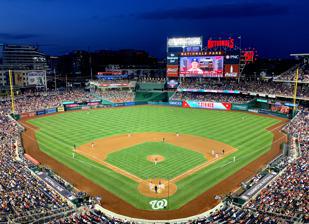
Building: Nationals Park
Country: United States of America
Year built: 2008
Baseball park in Washington, DC Nationals Park Nationals Park in 2019 Nationals Park Location in Washington, D.C. Show map of the District of Columbia Nationals Park Location in the United States Show map of the United States Address 1500 South Capitol Street SE Location Washington, D.C. , U.S. Coordinates 38°52′22″N 77°0′27″W / 38.87278°N 77.00750°W / 38.87278; -77.00750 Public transit Washington Metro at Navy Yard–Ballpark Parking 14 sanctioned parking lots or garages Owner Events DC Operator Washington Nationals Capacity 41,373 Record attendance 45,966 (October 12, 2012 vs. Cardinals ) Field size Left Field - 337 feet (103 m) Left-Center - 377 feet (115 m) Center Field - 402 feet (123 m) Right-Center - 370 feet (113 m) Right Field - 335 feet (102 m) Surface Kentucky Bluegrass Construction Broke ground May 4, 2006 ( May 4, 2006 ) Opened March 22, 2008 ( March 22, 2008 ) (college, George Washington Colonials) March 29, 2008 ( March 29, 2008 ) ( exhibition game ) March 30, 2008 ( March 30, 2008 ) (regular season) Construction cost $ 693 million ($981 million in 2023 dollars ) Architect HOK Sport (now Populous) Devrouax & Purnell Architects - Planners Project manager Turner Brailsford & Dunlavey McKissack & McKissack Structural engineer ReStl Thornton Tomasetti Services engineer M-E Engineers JVP Engineers SIM-G Technologies General contractor Clark / Hunt /Smoot Joint Venture Tenants Washington Nationals ( MLB ) (2008–present) Nationals Park is a baseball stadium along the Anacostia River in the Navy Yard neighborhood of Washington, D.C. It is the ballpark of Major League Baseball 's Washington Nationals . Since its completion in 2008, it was the first LEED -certified green major professional sports stadium in the United States. Designed by HOK Sport and Devrouax & Purnell Architects and Planners , the ballpark was initially expected to cost $ 670 million, with a later price tag of $ 693 million to build, financed almost entirely by D.C. This amount included $135 million in an upfront payment from taxpayer funds. The rest of the sum, about $535 million dollars, was funded by municipal bonds, putting the city deeply into debt. An additional $84.2 million was spent on transportation, art, and infrastructure upgrades, bringing the total cost to $783.9 million. The stadium has a capacity of 41,373. The Washington Monument and the Capitol building are visible from the upper decks on the first base side of the field. Nationals Park on May 10, 2013 Nationals Park hosted the 2018 Major League Baseball All-Star Game , the first All-Star Game to be played in Washington, D.C., since 1969 . It hosted games 3, 4, and 5 of the 2019 World Series , the first in the city since 1933 . Location and transportation Nationals Park is located in the Southeast quadrant of Washington, D.C., on South Capitol Street (a main artery separating Southeast from Southwest Washington) at the Anacostia River waterfront.  The ballpark is accessible from Interstate 395 via the Southwest Freeway, and from Interstate 295 via the Frederick Douglass Memorial Bridge , which carries South Capitol Street across the Anacostia River.  The Douglass Bridge was renovated so that South Capitol Street could continue at ground level past the stadium (it was previously 15 feet (4.6 m) above ground level). The primary method of transportation to the stadium is on the Washington Metro system. The stadium is one block from Navy Yard–Ballpark station on the Green Line . The station is located near the park's center field entrance and is heavily used by fans on game day.  The station's southern entrance was expanded when the stadium was built, adding an escalator and elevator and moving the farecard mezzanine to street level. Parking near the stadium is limited.  There are 14 Nationals Park-sanctioned parking lots or garages, with a small number of third-party lots nearby.  During the 2008 and 2009 seasons, the Nationals ran a free shuttle service (dubbed the "Nats Express") from parking lots at RFK Stadium to Nationals Park on game days. Several Metrobus routes and the DC Circulator 's Eastern Market–L'Enfant Plaza route serve the park. Various other transit options include a water taxi service from Alexandria, Virginia , and Georgetown . Cyclists are encouraged to ride to the stadium and are offered free valet bicycle parking. Garage C, located next to the ticket windows at the corner of 1st and N Street, houses a free bike valet service where fans are invited to store their bikes during the game. There are also 110 red bike racks on the sidewalks around the ballpark. History Site selection and design After it was announced that the Expos would leave Montreal, the government of Washington, D.C., began looking for a site for a baseball stadium to lure the team to Washington. After considering sites near RFK Stadium, in NoMA and straddling I-395 at Banneker Park, District officials announced on September 21, 2004, that they had chosen a site near the SE Anacostia waterfront. Construction Nationals Park, under construction in September 2007, with the U.S. Capitol seen in the background Financing for the stadium was expected to be provided by a banking syndicate led by Deutsche Bank . However, the finalization of the financing deal stalled due to complex negotiations among the city government, MLB as the owner of the team, and the bank. The bank requested a letter of credit or comparable financial guarantee against stadium rent to cover risks such as poor attendance or terrorism. The requested guarantee was $23 million, with the city requesting that MLB provide the guarantee. The financing situation was later solved, and construction began in May 2006. The site of Nationals Park was chosen by Mayor Anthony Williams as the most viable of four possibilities for a ballpark. The ballpark's design was released to the public at a press conference on March 14, 2006. Groundbreaking was in early 2006. With an ambitious construction schedule of fewer than two years to complete the stadium, a design-build approach was selected to allow the architects and builders to work in concert with one another. Ronnie Strompf, the project superintendent, coordinated the efforts of numerous subcontractors daily. Opening The 2008 Washington Nationals season was the team's first in Nationals Park. The George Washington University (GW) and the Nationals announced in February 2008 that the GW Colonials baseball team would play the first game in Nationals Park on March 22, 2008. GW played Saint Joseph's University in an afternoon game and the hometown Colonials had a 9–4 victory over Saint Joseph's . The Washington Nationals defeated the Baltimore Orioles , 3–0, in an exhibition game on March 29, 2008, in their first game in the ballpark. The Nationals opened the 2008 MLB season in Nationals Park with a rare one-game series against the Atlanta Braves on March 30, which served as the first official MLB game at the park. True to tradition, President George W. Bush threw out the ceremonial first pitch . The Nationals defeated the Braves, 3–2, with a walk-off home run from Ryan Zimmerman , giving the Nationals their first opening day win since moving to Washington. Chipper Jones of the Braves hit the first batted ball and first home run, while the Nationals' Cristian Guzman got the first base hit. According to the Elias Sports Bureau , Zimmerman's game-winning home run was the third walk-off home run in major-league history to be hit in the first MLB game played at a stadium. The game was the most-watched MLB opening night in the history of ESPN . In their first season at Nationals Park, the Nationals finished with a league-worst record of 59–102. At home, they drew 29,005 fans per game, placing their average attendance at 19th in MLB. Opening Night, March 30, 2008 Seasons and changes 2009 season Several ballpark improvement projects were completed by the Nationals during the off-season, including: Expansion of the Red Porch restaurant in center field to include additional tables on both the concourse and field side. Glass windows on the concourse side were replaced with slidable garage doors, opening to a fenced outdoor patio. On the field side, the rear-most row of Center Field Lounge seats was removed, with an outdoor deck featuring tables and chairs installed in its place. New signage was added on the concourse side. Installation of three statues in the ballpark honoring Walter Johnson of the original Washington Senators , Frank Howard of the expansion Senators , and Josh Gibson of the Negro league Washington Homestead Grays , which played many of its games in Washington. A large Washington Nationals hat was added above the entrance to the team store near the center field plaza. New LED message boards were added over the roof of the Center Field Gate, providing information and instructions to fans entering the ballpark. New advertisement panels were attached to the face of the two garages in the center field, with green panels being replaced by white panels. Additional panels showing the team's 2009 promotions and the current lineup were added to the western garage, facing the plaza. Concessionaire Levy Restaurants replaced Centerplate as the provider of food and beverage at Nationals Park beginning with the 2009 season . Before the Nationals 2009 home opener on April 13, 2009, at 3 pm, longtime Philadelphia Phillies announcer Harry Kalas was found unconscious in the Nationals Park press box at 12:20 pm. Kalas was rushed to George Washington University Hospital and pronounced dead at 1:20 pm. A moment of silence was held before the game, followed by both Nationals and Phillies fans applauding Kalas in tribute. The Phillies played with a picture of Kalas in their dugout. On June 4, 2009, Randy Johnson became the 24th pitcher in MLB history to reach 300 wins when the San Francisco Giants beat the Nationals 5–1 at Nationals Park. The game was scheduled to be played the night before, but was delayed due to heavy rain in the DC-area. On July 4, 2009, Adam Dunn became the 123rd player to hit 300 career home runs. The home run came in the 7th inning in a 5–3 win versus the Atlanta Braves . 2010 season During the All-Star break , the press box was repainted blue to match the color of the seats. On June 8, 2010, pitcher Stephen Strasburg , called the "most hyped and closely watched pitching prospect in the history of baseball", made his first major league appearance, starting a game against the Pittsburgh Pirates before a sold-out crowd at Nationals Park. Strasburg pitched seven innings, giving up two runs and striking out 14 batters, a new team strikeout record. 2011 season Minor changes before the start of the 2011 season include removing the party tent on top of the LF parking garage to improve views of the U.S. Capitol from upper sections, chrome baseball decorations adorning the outside the stadium, and various signage and concession changes including the departure of Five Guys . Nationals Park also became home of the D.C. Sports Hall of Fame. In June 2011 four new concession stands opened, owned by Danny Meyer 's Union Square Hospitality Group: Blue Smoke (barbecue), Box Frites ("Belgian-style fries and dipping sauces"), El Verano Taqueria (Mexican) and Shake Shack (hamburgers, hot dogs, frozen custard). The team has also ended Friday night firework shows and fireworks after home runs and team victories. 2012 season The stands at Nationals Park as seen from the first base side On May 4, for the series against Philadelphia, the Nationals renamed the park "Natitude Park". This was following their "Take Back the Park" plan, first selling advance tickets to fans in the Washington, D.C., area before opening up ticket sales to other states. This marked a shift from recent years where Phillies fans had flooded the park, as the crowd was predominantly Nationals fans and the team took two of three from their division rivals. On July 4, 2012 Nationals Park hosted a game on The Fourth of July that notably featured an 11AM start. In every year (except 2020) since 2012 Nationals Park has hosted an 11AM July 4 game. The Nationals made the playoffs for the first time since relocating to Washington in the 2012 season, with Games 3, 4, and 5 of the 2012 National League Division Series against the St. Louis Cardinals being played in Nationals Park. Washington lost the NLDS three games to two. 2013 season Team owner Theodore N. Lerner approached D.C. Mayor Vincent Gray and other city officials in mid-July 2013 and asked if the city would pay to have a retractable roof built over Nationals Park. After seeing sketches, Gray rejected the proposal at the same meeting. No cost analyses were done before the meeting, although team architects speculated it would cost $300 million. City officials noted that the stadium was not designed for a roof. 2014 season The Nationals made the playoffs for the second time since arriving in Washington. Nationals Park hosted Games 1 and 2 of the 2014 National League Division Series . The Nationals lost the series to the San Francisco Giants , three games to one. 2015 NHL Winter Classic On January 1, 2015, Nationals Park hosted the 2015 NHL Winter Classic before a crowd of 42,832 spectators. The Washington Capitals defeated the Chicago Blackhawks , 3–2, after former Blackhawk Troy Brouwer scored the go-ahead goal with 13 seconds remaining in regulation play. This made the Capitals only the second home team to win a Winter Classic and the first to win two Winter Classics, having won in Pittsburgh in 2011. 2015 season On July 17, 2015, during a regular-season game between the Nationals and the Los Angeles Dodgers , a series of three power outages affected a bank of lights along the park's third base line. The first power outage, which occurred in the bottom of the 4th inning, resulted in a delay of 1 hour and 22 minutes. Play was later resumed as the pitchers retired the next five batters. In the middle of the 5th inning, another power outage occurred, which resulted in a 40-minute delay. The bottom of the 5th inning was later played; at the end of the inning, a third power outage occurred.  Due to the power outages, the game was suspended in the top of the 6th inning, with the Nationals leading the Dodgers, 3–2, at that point. The game was resumed the next afternoon, with the Nationals winning against the Dodgers, 5–3. 2016 season The Nationals made the playoffs for the third time since arriving in Washington. Nationals Park hosted Games 1, 2, and 5 of the 2016 National League Division Series . The Nationals lost the series to the Los Angeles Dodgers , three games to two. 2017 season Before the 2017 season, the Nationals added the MGM National Harbor Dugout Club, named for the nearby Maryland casino which opened in December 2016. These seats were added near the first base dugout, in the approximate location where the tarp was stored in previous seasons. The tarp has been moved to the third-base side. In late September 2017, a new organ was installed at Nationals Park, fulfilling the Washington Nationals organization's long-held goal of upgrading the stadium's organ. The Viscount Sonus 60, priced at $20,000 on European Web sites, was manufactured in Mondaino , Italy , and tuned in Harrisburg , Pennsylvania . It was installed in a former radio booth on the second floor of the stadium's press box, replacing a less-capable portable Hammond organ located in a corner of the stadium's sound effects control room. The new location gave the organist a private room for the first time and a better view of the field and crowd. The Nationals made the playoffs for the fourth time since arriving in Washington. Nationals Park hosted Games 1, 2, and 5 of the 2017 National League Division Series . The Nationals lost the series to the Chicago Cubs three games to two. 2018  Major League Baseball All-Star Game Nationals Park hosted the 2018 Major League Baseball All-Star Game on July 17. It was the fifth MLB All-Star Game to be played in Washington, D.C., and the first in Washington since 1969 . The American League beat the National League 8–6 before 43,843 fans. 2019 World Series Nationals Park hosted games 3, 4 and 5 of the 2019 World Series, the first in the city since 1933 . The Nationals lost them all to the Houston Astros , but still won the series in seven games. 2021 shooting On July 17, 2021, at about 9:30 p.m. EDT , a shooting occurred outside of Nationals Park in Washington, D.C. , during a baseball game between the Washington Nationals and the San Diego Padres . Three people were injured. The shooting happened in the middle of the sixth inning with San Diego holding an 8–4 lead. Some fans moved into the teams' dugouts and onto the field while others left the stadium. Some stadium employees believed the incident to be a drive-by shooting . The Metropolitan Police Department of the District of Columbia (MPD) reported the shooting occurred at N Street and South Capitol Street SW, near the Third Base Gate. In a joint statement the following day, Mayor of D.C. Muriel Bowser and Nationals owner Mark Lerner said, "While MPD's investigation is ongoing, it appears the incident involved a dispute between individuals in two vehicles. MPD does not believe the Washington Nationals, the ballpark or fans were the target." The game was suspended and was completed the following day at 1:05 p.m., before that day's regularly scheduled game, without further incident. The Padres defeated the Nationals, 10–4. 2024 season The 2024 season saw the heaviest facelift since construction in 2008. A new Daktronics 4,780-square foot jumbotron was installed, along with an upgrade of the ribbon board to 10MM resolution, while ads and LED signage upgrades were also completed. Audio and video upgrades were also completed, expanding the capabilities and speed of the technology providing statistics and information, as well as speaker upgrades that will be completed in phases. In addition, the stadium's lighting was overhauled, with the installation of brand new LED Musco Show-Light® entertainment technology. The new lighting provides brighter lights on existing structures and color changing features for Nationals home runs , wins, and other special occasions. Washington Nationals average attendance Average regular season attendance Season Average attendance 2008 29,005 2009 22,435 2010 22,569 2011 24,256 2012 29,269 2013 32,746 2014 31,844 2015 32,344 2016 30,641 2017 31,173 2018 31,775 2019 27,899 2020 0 2021 18,093 2022 25,017 2023 23,034 Features The exterior of Nationals Park See also: Washington DC Sports Hall of Fame As of the 2017 season, the ballpark has 41,338 seats and features 79 suites on three levels, all around the infield . Team President Stan Kasten also said that the team might sell the naming rights to the levels of the luxury suites, which currently bear the names of presidents Washington , Jefferson and Lincoln . While the city agreed to spend up to $611 million, Kasten has stated that the principal owners, the Lerner family , spent tens of millions of dollars more on "jazzing up the park". The park has an out-of-town scoreboard, which is 102 feet (31 m) long, installed in the right-field wall. The main scoreboard, at 101 feet (31 m) long and 47 feet (14 m) high, is more than five times the size of the one at RFK Stadium . Aerial view of Nationals Park. The Nationals' previous stadium, RFK Stadium, is barely visible near the top of the picture. On March 13, 2007, Kasten announced that there would be a grove of cherry blossoms located just beyond the left-field bleachers. Kasten stated that the cherry blossoms would provide a look that Americans associate with the nation's capital. Other distinctive features of the ballpark are the views of the U.S. Capitol from the upper deck. These views have been mostly blocked by new construction in recent years. Fans in the upper deck sitting down the right-field line near the foul pole can get a glimpse of the Washington Monument and the National Cathedral during day games. Several area-based food establishments have concession stands: Ben's Chili Bowl hot dogs, Dogfish Head and Flying Dog Brewery beer. Another feature, The Budweiser Brew House, is a full-service sit-down restaurant located in center field. It offers some unusual amenities such as salads, along with regular ballpark fare such as burgers and hot dogs. When the stadium first opened in 2008, the restaurant was enclosed by glass windows with a view of the field, which were soon made retractable. The restaurant was eventually expanded to outside the interior, with tables being placed in three rows outside. The ballpark's press box is named in honor of longtime Washington Post sports columnist and reporter Shirley Povich , cited as a longtime friend of Lerner by the team. In 2010, the stadium added the Ring of Honor, celebrating players from the Washington Senators ( Joe Cronin , Rick Ferrell , Goose Goslin , Clark Griffith , Bucky Harris , Walter Johnson , Harmon Killebrew , Heinie Manush , Sam Rice , and Early Wynn ), Negro league Washington Homestead Grays ( Cool Papa Bell , Ray Brown , Josh Gibson , Buck Leonard , Cumberland Posey , and Jud Wilson ), and the Nationals franchise's previous incarnation, the Montreal Expos ( Gary Carter and Andre Dawson ) who have been inducted into the Baseball Hall of Fame . Since 2011, a submarine dive horn has blared after every Nationals home run and win—a nod to the park's location in the Navy Yard neighborhood. And as with any World Series victory, as it did in 2019 , Queen 's " We Are the Champions " is played over the PA. In September 2018, Nationals Park began using a bullpen cart . In September 2018, the ashes of John McNamara, a sportswriter killed in the Capital Gazette shooting , were spread in the flowers just over the left-field fence. In terms of batting park factor ESPN writer Tristan H. Cockcroft has said that "Nationals Park has been remarkably consistent in its neutrality from a run-scoring perspective." On January 11, 2021, the Nationals announced a partnership agreement with Bet MGM, a subsidiary of MGM Resorts International , to open a sportsbook at Nationals Park. The sportsbook will be accessible from outside the park and located by the Center Field Gate in a space formerly occupied by auxiliary event space Center Field Social. Fans inside the stadium will be able to bet using a mobile device within the stadium and a two-block radius of the ballpark. Panoramic image of Nationals Park during a home game against the San Francisco Giants, May 2, 2011 Seating Screech, the Washington Nationals mascot before his 2009 "growth spurt" Some fans in the upper level can see the dome of the Capitol . Seating at Nationals Park is divided into over twelve different pricing zones. There are five seating levels: the field level, mezzanine level, suite level, gallery level, and upper gallery level. The stadium features three premium clubs that are not on the suite level. The largest of the three, the FIS Champions Club, is a two-story indoor lounge exclusively for fans with tickets in sections 206–221. The lounge is 33,000 square feet (3,100 m 2 ) and features various food entities, live television broadcasts of the game on dozens of TVs, and views of the Anacostia River. In 2021, various displays highlighting the history of baseball in the District of Columbia and awards won by the Nationals and their players were installed. It was previously named the Stars and Stripes Club from 2008-2014 and the Norfolk Southern Club from 2014-2021 until the naming rights were purchased by FIS following the 2021 season. The PNC Diamond Club, the naming rights of which were purchased by PNC Bank , is on the field level between the two dugouts. It was remodeled and expanded into two floors before the 2016 season and features a gourmet buffet and all-inclusive food and drink. The Terra Club seats are located directly behind home plate and are the most expensive seats in the stadium. Like the PNC Diamond Club, seats in the Terra Club feature all inclusive food and drink and include access to an indoor lounge with a gourmet buffet and views of the Nationals batting cages and press conference room. It was previously named the Lexus Presidents Club from 2008-2015 and the Delta Sky360 Club from 2016-2021 until Terra purchased the naming rights prior to the 2022 season. As features were changed, added, or removed, seating capacity has changed repeatedly since the stadium opened; the number of seats has dropped slightly several times since it opened in 2008. In the inaugural 2008 season, seating capacity was 41,888; as of 2016, the seating capacity is 41,313. The seating capacity increased to 41,339 in 2017. By 2023, the seating capacity had increased to 41,373. Nationals Park contains a split in the upper deck, a homage to Griffith Stadium. Years Capacity Ref. 2008–2009 41,888 2010–2011 41,546 2012 41,487 2013–2014 41,418 2015 41,285 2016 41,313 2017 41,339 2018 41,855 2019–2020 42,531 2021–2022 41,380 2023–present 41,373 Non-baseball events Nationals Park has hosted several non-baseball events, such as concerts and business meetings. Hockey On January 1, 2015, the National Hockey League held its "Winter Classic" – the New Year's Day traditional outdoor game – at Nationals Park. A hockey rink was constructed on the field where the home team Washington Capitals hosted the Chicago Blackhawks. The Capitals scored the game-winning goal with 13 seconds left in the 3rd period, defeating the Blackhawks, 3–2. Concerts Performers who have held concerts at Nationals Park include Billy Joel , Taylor Swift , Shakira , Lady Gaga , and Paul McCartney , among others. Date Artist Opening act(s) Tour / Concert name Attendance Revenue Notes July 11, 2009 Billy Joel Elton John — Face to Face 2009 38,617 / 38,617 $4,638,645 July 23, 2010 Dave Matthews Band Zac Brown Band 2010 Summer Tour 36,772 / 36,939 $2,701,617 September 14, 2012 Bruce Springsteen & The E Street Band — Wrecking Ball World Tour 36,525 / 36,525 $3,305,920 Ali Weinberg, the daughter of Max Weinberg , performed accordion on "American Land", and backing vocals on " Twist and Shout " and "Shout". July 12, 2013 Paul McCartney — Out There Tour 39,515 / 39,515 $4,452,036 July 25, 2014 Jason Aldean Florida Georgia Line Tyler Farr Burn It Down Tour 32,263 / 36,948 $2,188,891 July 26, 2014 Billy Joel Gavin DeGraw Billy Joel in Concert 38,487 / 38,487 $4,200,480 August 11, 2014 One Direction 5 Seconds of Summer Where We Are Tour 42,834 / 42,834 $4,233,063 July 13, 2015 Taylor Swift Vance Joy Shawn Mendes Haim The 1989 World Tour 85,014 / 85,014 $9,730,596 Lorde was the special guest. July 14, 2015 Jason Derulo was the special guest. August 14, 2015 Zac Brown Band The Avett Brothers Jekyll and Hyde Tour — — July 30, 2016 Billy Joel Charlie Puth Billy Joel in Concert 37,807 / 37,807 $4,031,634 September 1, 2016 Bruce Springsteen & The E Street Band — The River Tour 2016 36,463 / 36,463 $4,627,705 July 14, 2017 James Taylor Bonnie Riatt It's a Home Run! — — July 26, 2018 Eagles James Taylor & His All-Star Band An Evening With the Eagles — — July 27, 2018 Zac Brown Band OneRepublic Caroline Jones Down the Rabbit Hole Live — — August 8, 2021 Green Day Weezer The Interrupters Hella Mega Tour 34,851 / 34,851 $2,904,583 Originally scheduled for August 21, 2020, but was postponed due to the COVID-19 pandemic . Fall Out Boy was scheduled to co-headline, but pulled out due to a positive COVID-19 test within the band's organization. Rivers Cuomo of Weezer performed a cover of "Sugar, We're Goin Down" after Fall Out Boy was not able to perform. June 22, 2022 Mötley Crüe Def Leppard Poison Joan Jett and the Blackhearts Classless Act The Stadium Tour 29,618 / 35,572 $3,337,638 Originally scheduled for August 22, 2020, but was postponed due to the COVID-19 pandemic . August 8, 2022 Lady Gaga — The Chromatica Ball 35,920 / 35,920 $4,885,864 August 23, 2022 Bad Bunny Deorro World's Hottest Tour 38,481 / 38,481 $7,936,521 September 8, 2022 Red Hot Chili Peppers The Strokes Thundercat 2022 Global Stadium Tour 37,138 / 37,138 $4,924,889 September 24, 2022 Elton John — Farewell Yellow Brick Road 39,434 / 39,434 $7,193,710 August 7, 2023 P!nk Grouplove KidCutUp Pat Benatar Neil Giraldo Summer Carnival — — July 29, 2024 Green Day The Smashing Pumpkins Rancid The Linda Lindas The Saviors Tour — — September 7, 2024 Bruce Springsteen & The E Street Band — Springsteen and E Street Band 2023 Tour — — Originally scheduled for September 29, 2023, but postponed due to illness. May 31, 2025 Shakira — Las Mujeres Ya No Lloran World Tour — — First Latin female act to perform a show in the venue. June 23, 2025 Stray Kids Dominate World Tour Papal Mass On April 17, 2008, Pope Benedict XVI celebrated Mass at Nationals Park for 47,000 people during his visit to the United States . There were 200,000 requests submitted for tickets to the Mass. See also Baseball portal United States portal Lists of stadiums References